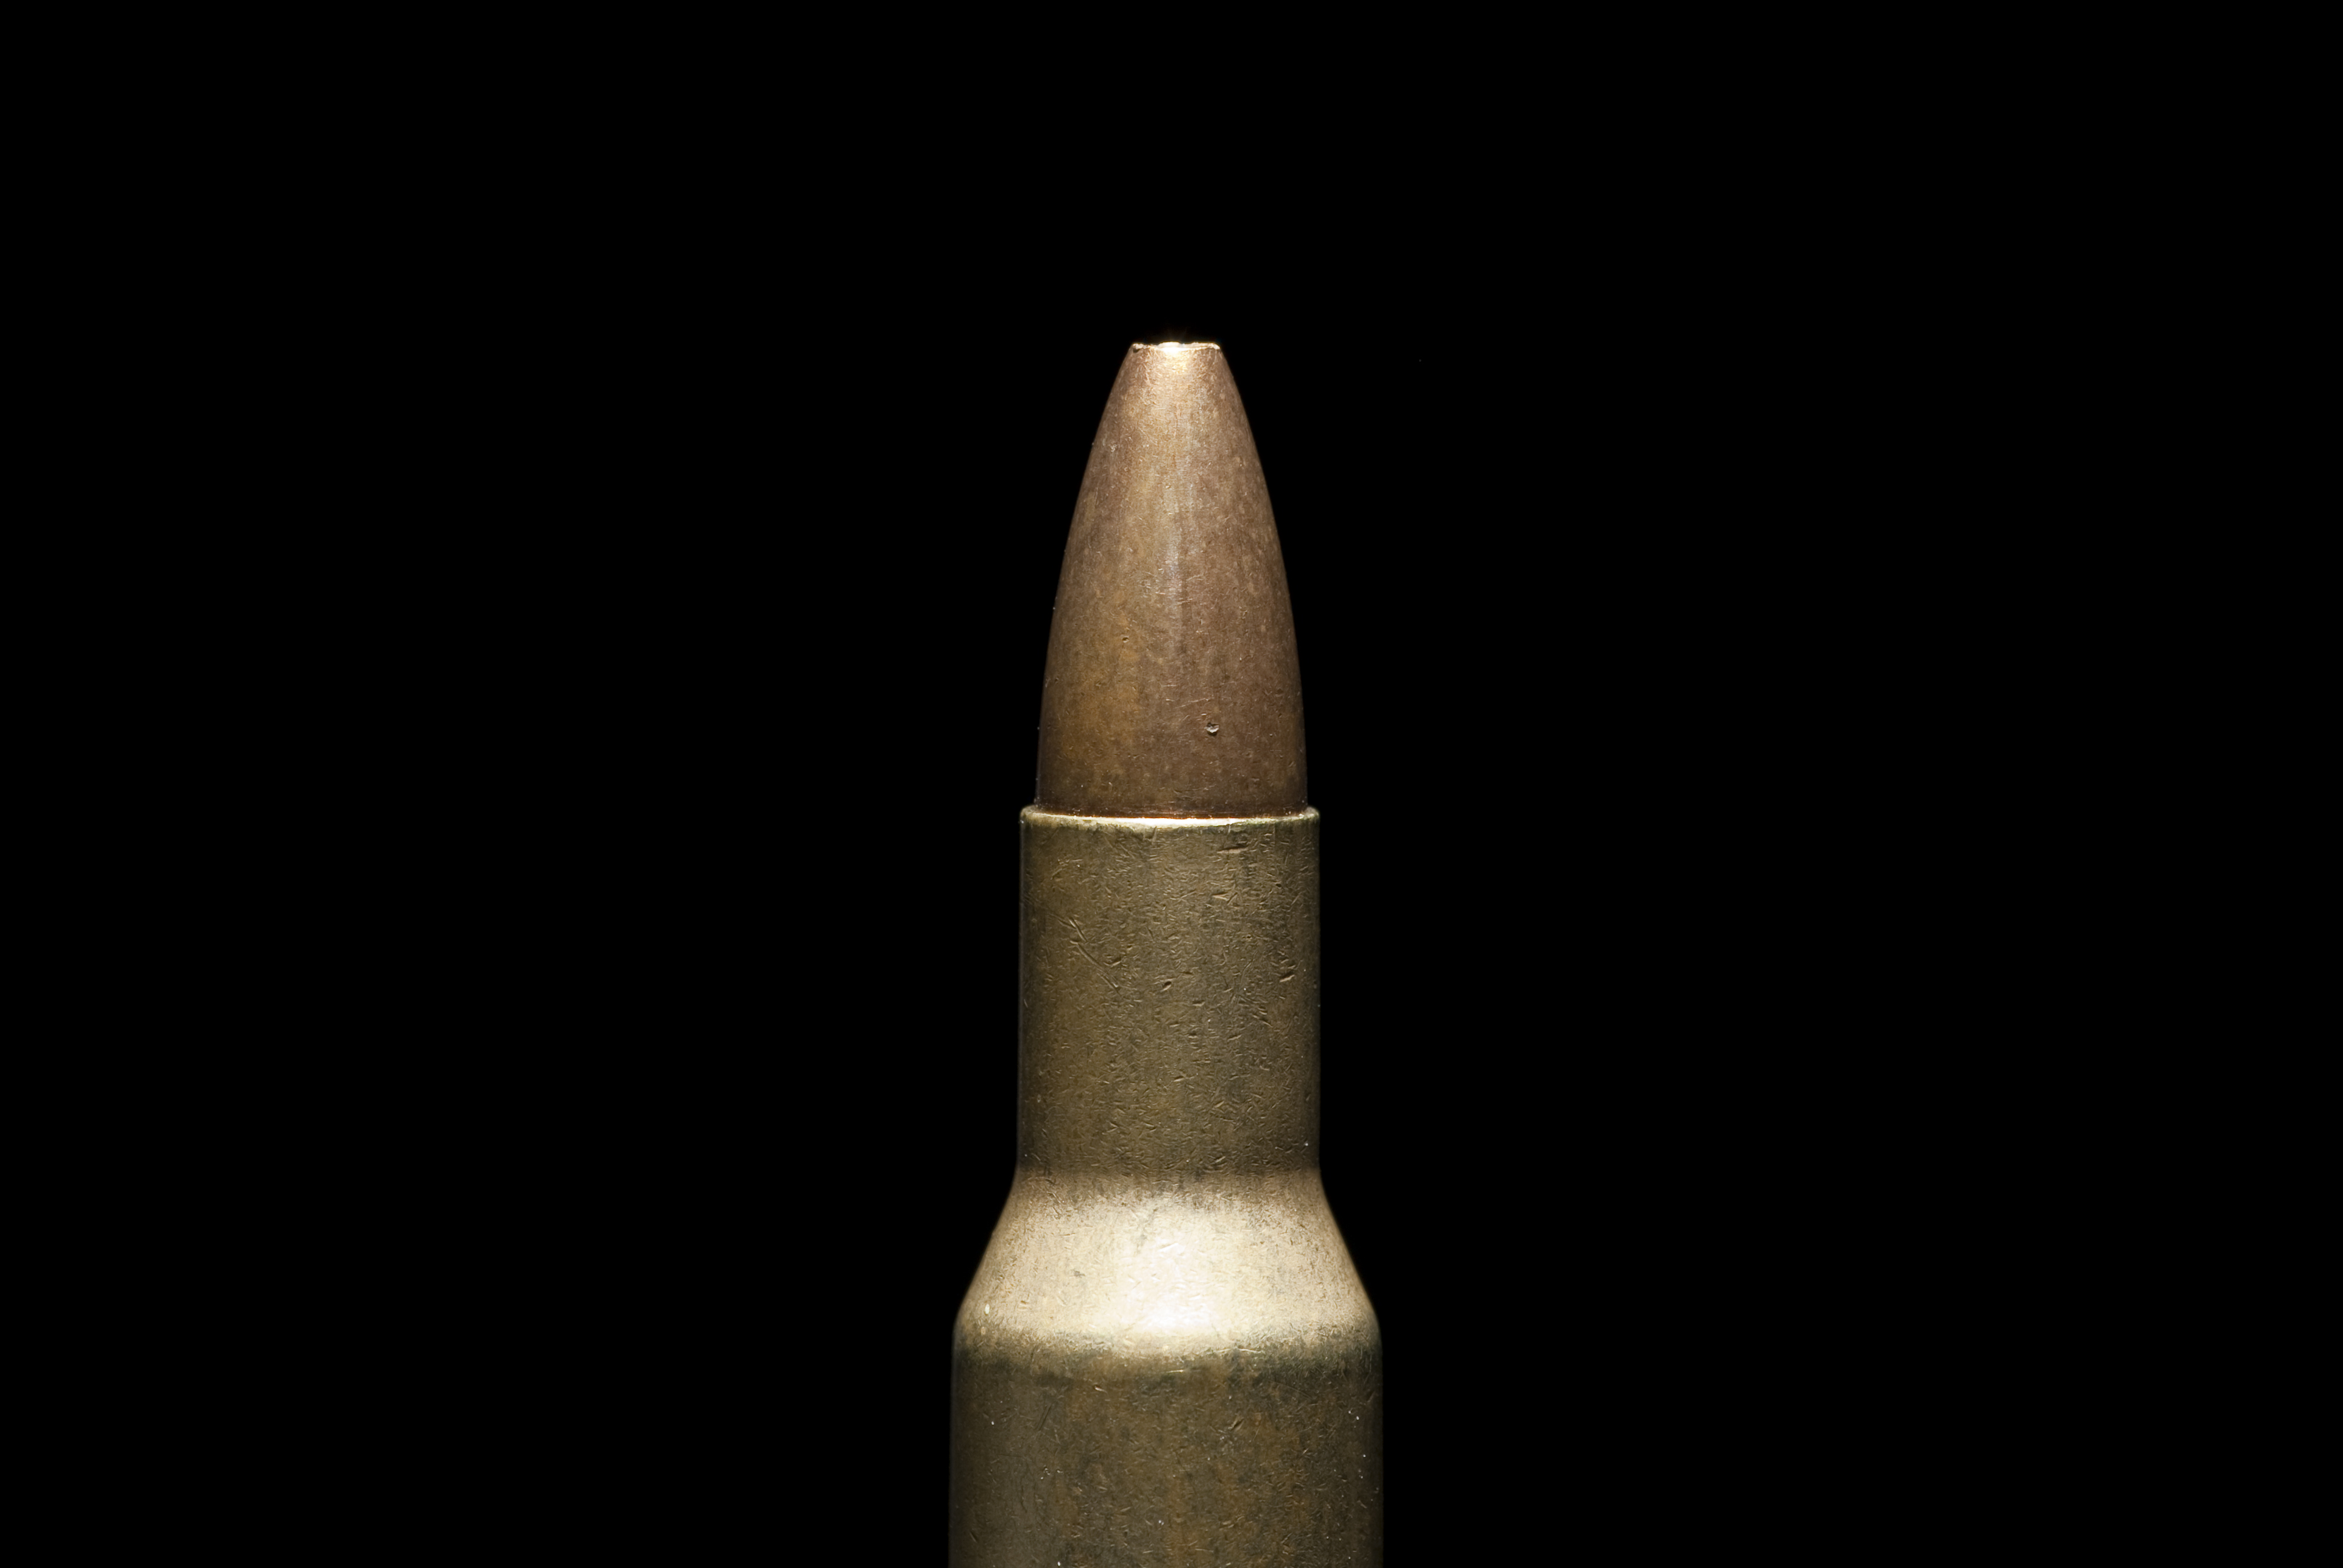
hand, macro, weapon, war, danger, shoot, bullet, ammo, ammunition, crime, dangerous, violence, cartridge, munitions, gun accessory